Nari Pratishtha

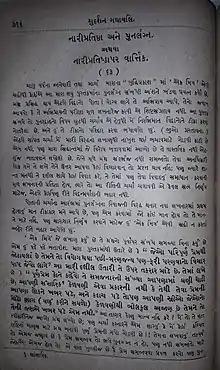
Manilal's response to the critical review of "Nari Pratishtha" written by an anonymous author

"Nari Pratishtha" is considered by critics to be Manilal's major work, and it made him one of the major social thinkers of his time. "Nari Pratishtha" remains central to Manilal's ideas on social reform. All his other writings on the women's questions and the social reform movement use this text as a referent.